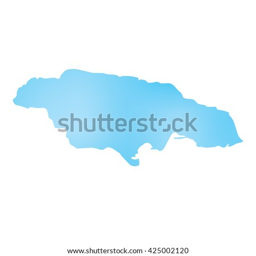
a map of the country